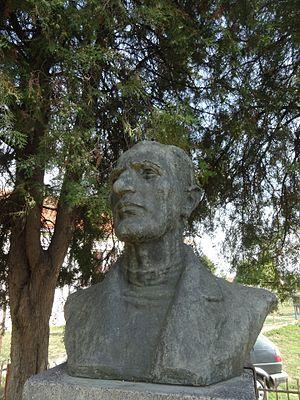
Bratmilovce est une localité de Serbie située sur le territoire de la Ville de Leskovac, district de Jablanica. Au recensement de 2011, elle comptait 3 468 habitants.